Chengdu

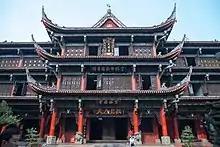
Wenshu Monastery

Chengdu is known for its hot pot. Hot pot is a traditional Sichuanese dish, made by cooking vegetables, fish, and/or meat in boiling spicy broth. A type of food suitable for friends' gathering, hot pot attracts both local people and tourists. Hot pot restaurants can be found at many places in Chengdu.